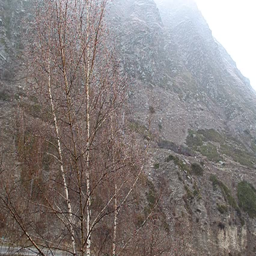
snowfall is in the mountains